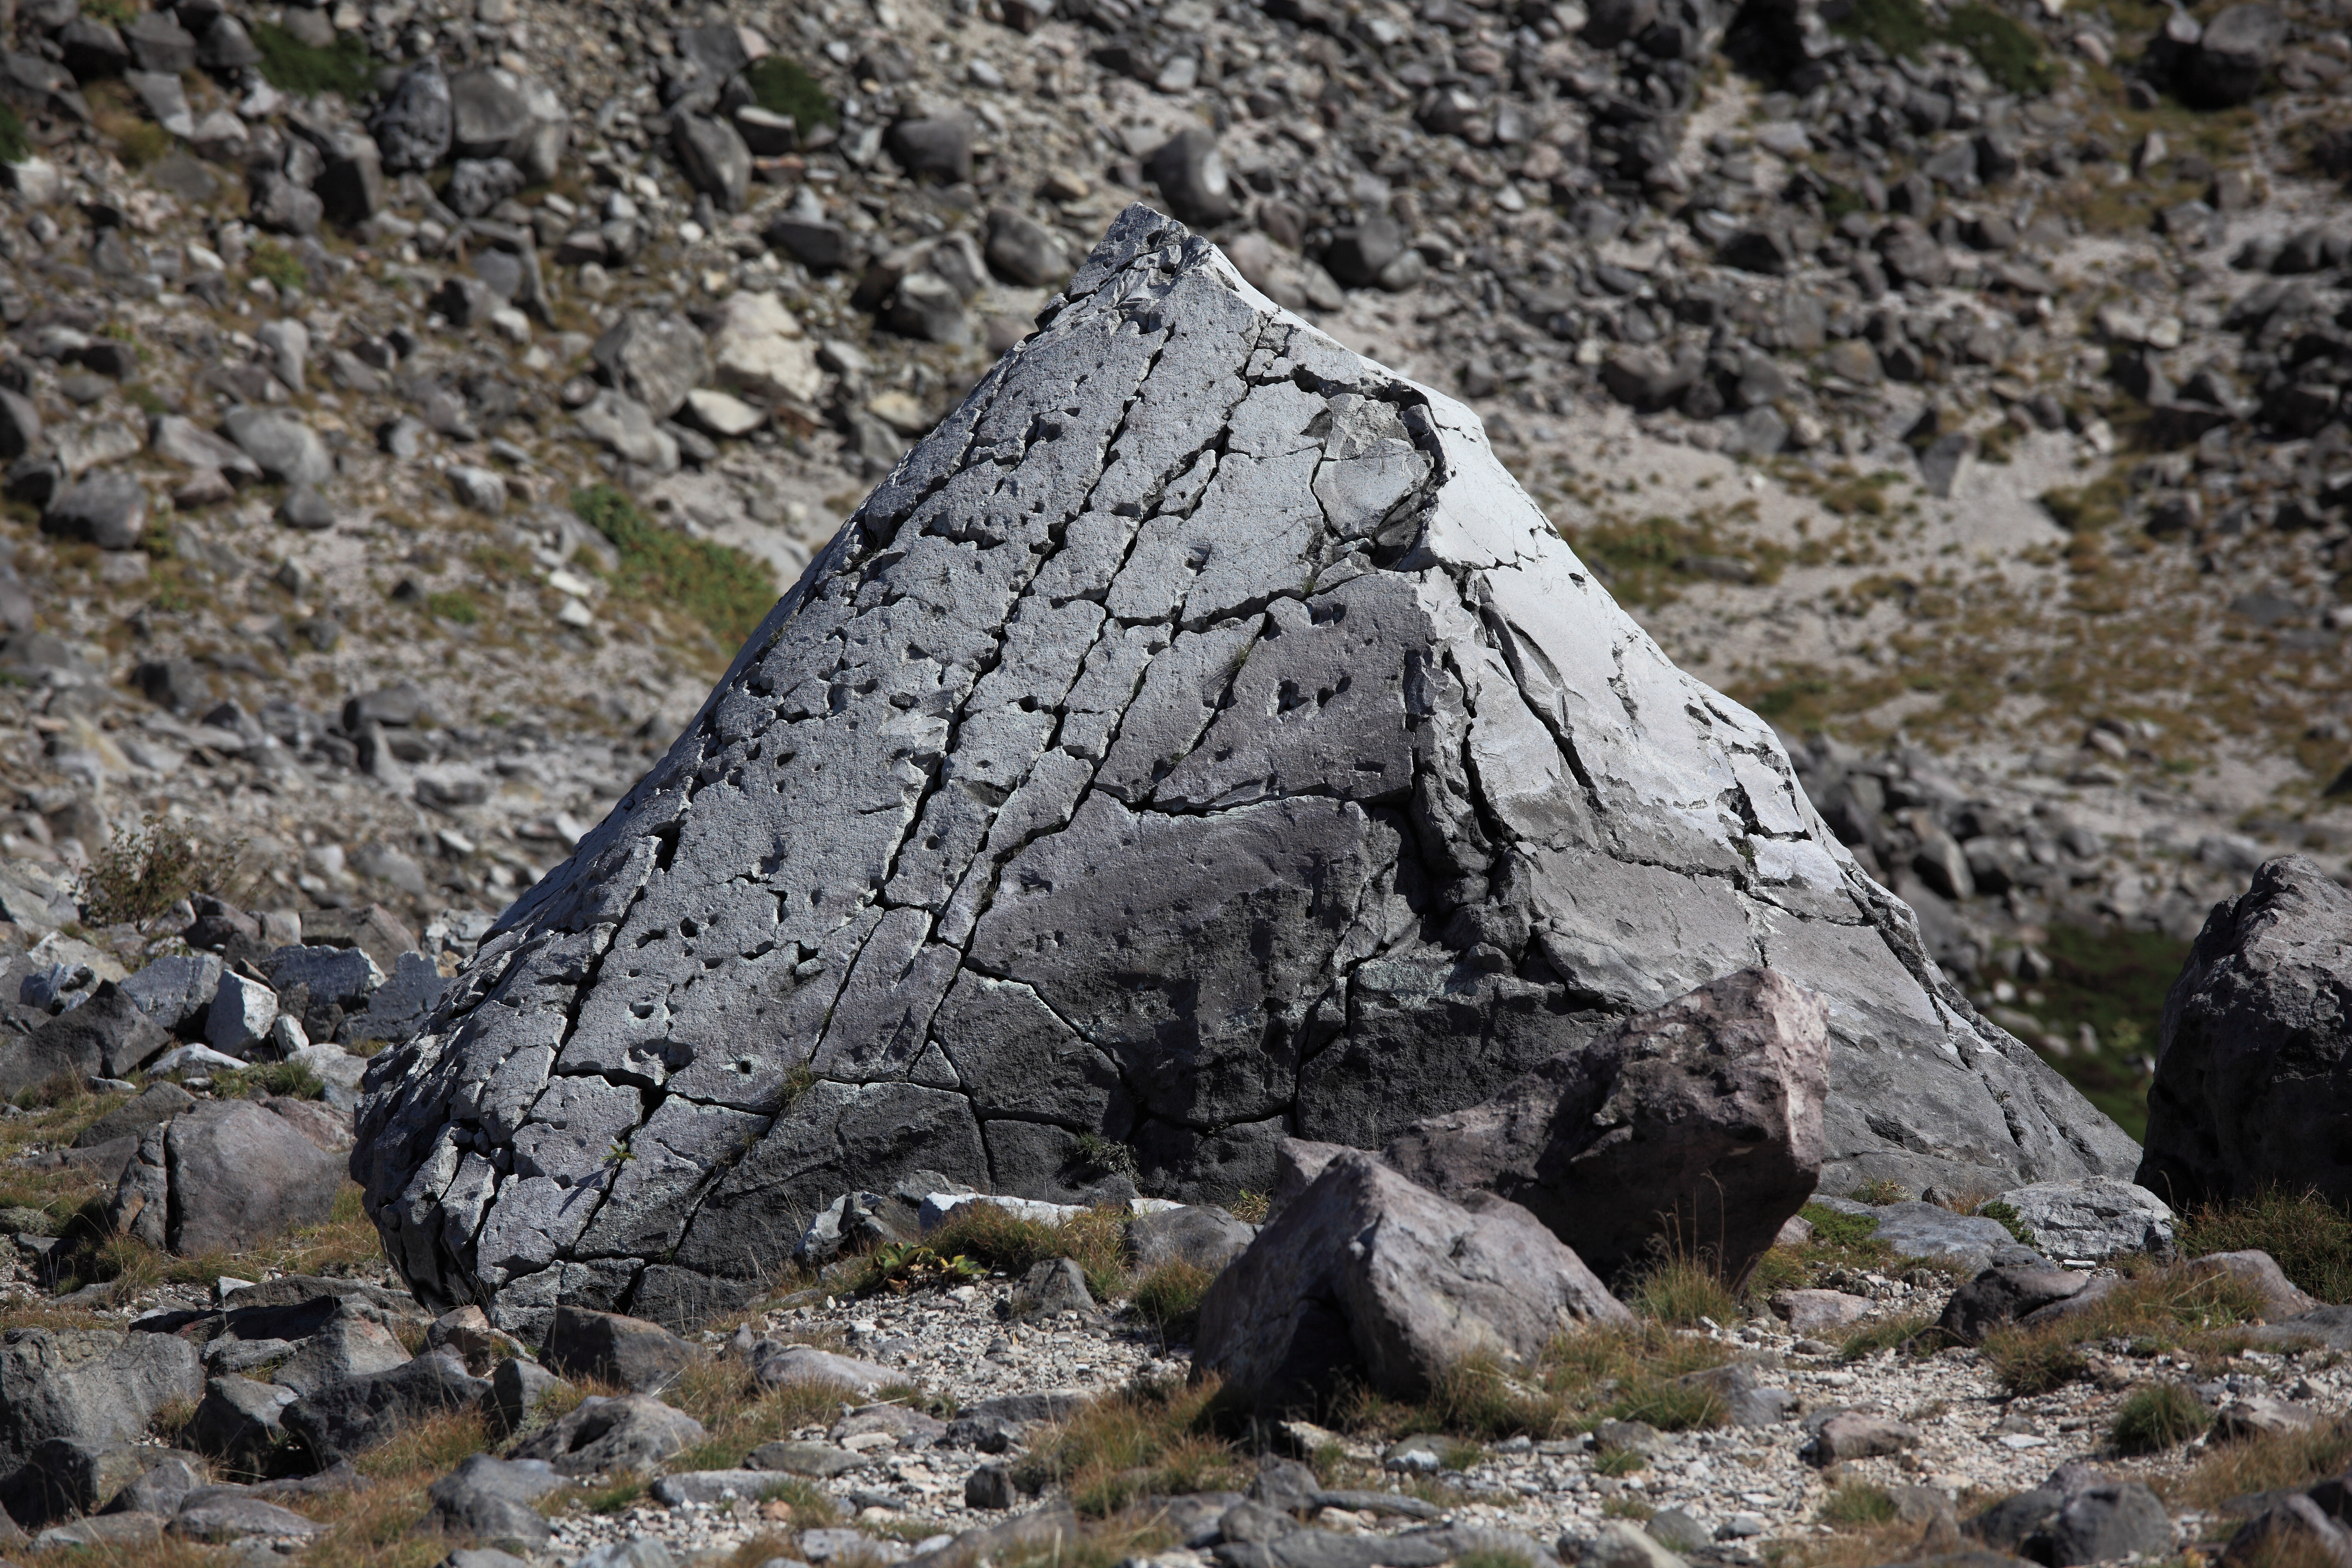
rock, high, terrain, material, rocks, geology, boulder, tochigi, 5d, hires, markii, hi, res, resolution, nasu, chausudake, bedrock, geological phenomenon